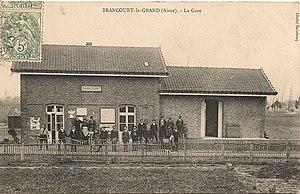
La gare de Brancourt-le-Grand vers 1910.
Brancourt-le-Grand est une commune française située dans le département de l'Aisne, en région Hauts-de-France.
Le chemin de fer de Guise au Catelet est une ancienne ligne de chemin de fer secondaire réalisé sous le régime des voies ferrées d'intérêt local et qui a relié ces deux villes du département de l'Aisne entre 1900 et 1951. La ligne est construite à l'écartement métrique.